Waza National Park

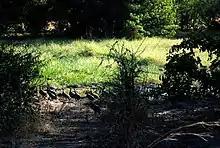
Birds in Waza National Park

There are 379 species of birds in the park including the contiguous Logone floodplain; among the birds that have been sighted are marbled duck, ferruginous duck, greater spotted eagle, scissor-tailed kite in grass lands, lesser kestrel, Nubian bustard ("Neotis nuba"), quail-plover, Arabian bustard "Ardeotis arabs", Cattle Egret, hornbill, various species of storks, Abyssinian roller, and Ostrich. However, some of the species of global conservation concern are: "Marmaronetta angustirostris", "Aythya nyroca", "Clanga clanga", "Falco naumanni", "Neotis nuba", which has been recorded once, in 1998.